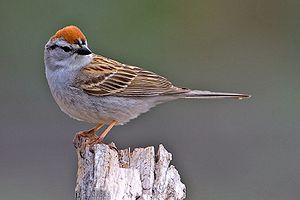
Le Bruant familier est une espèce de passereau appartenant à la famille des Passerellidae.